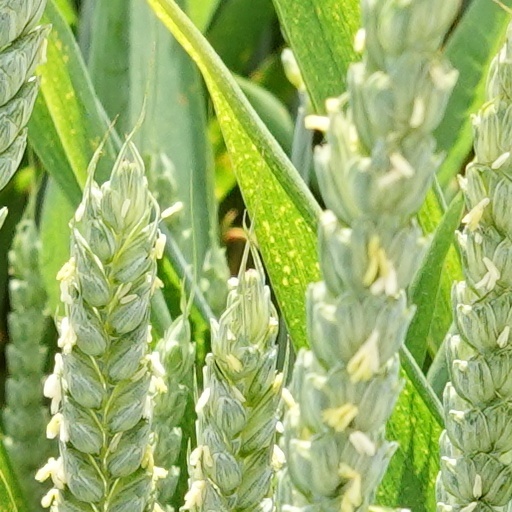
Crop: wheat